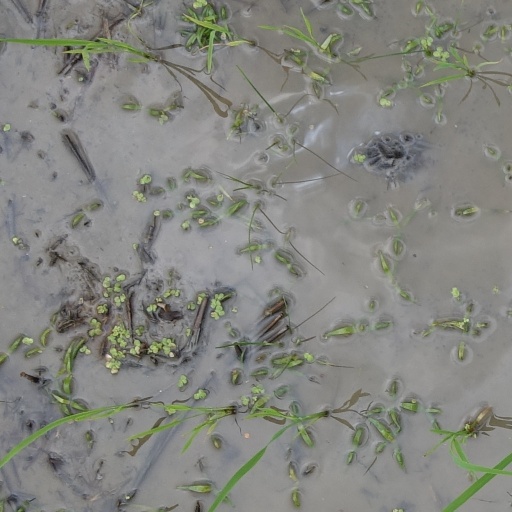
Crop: rice